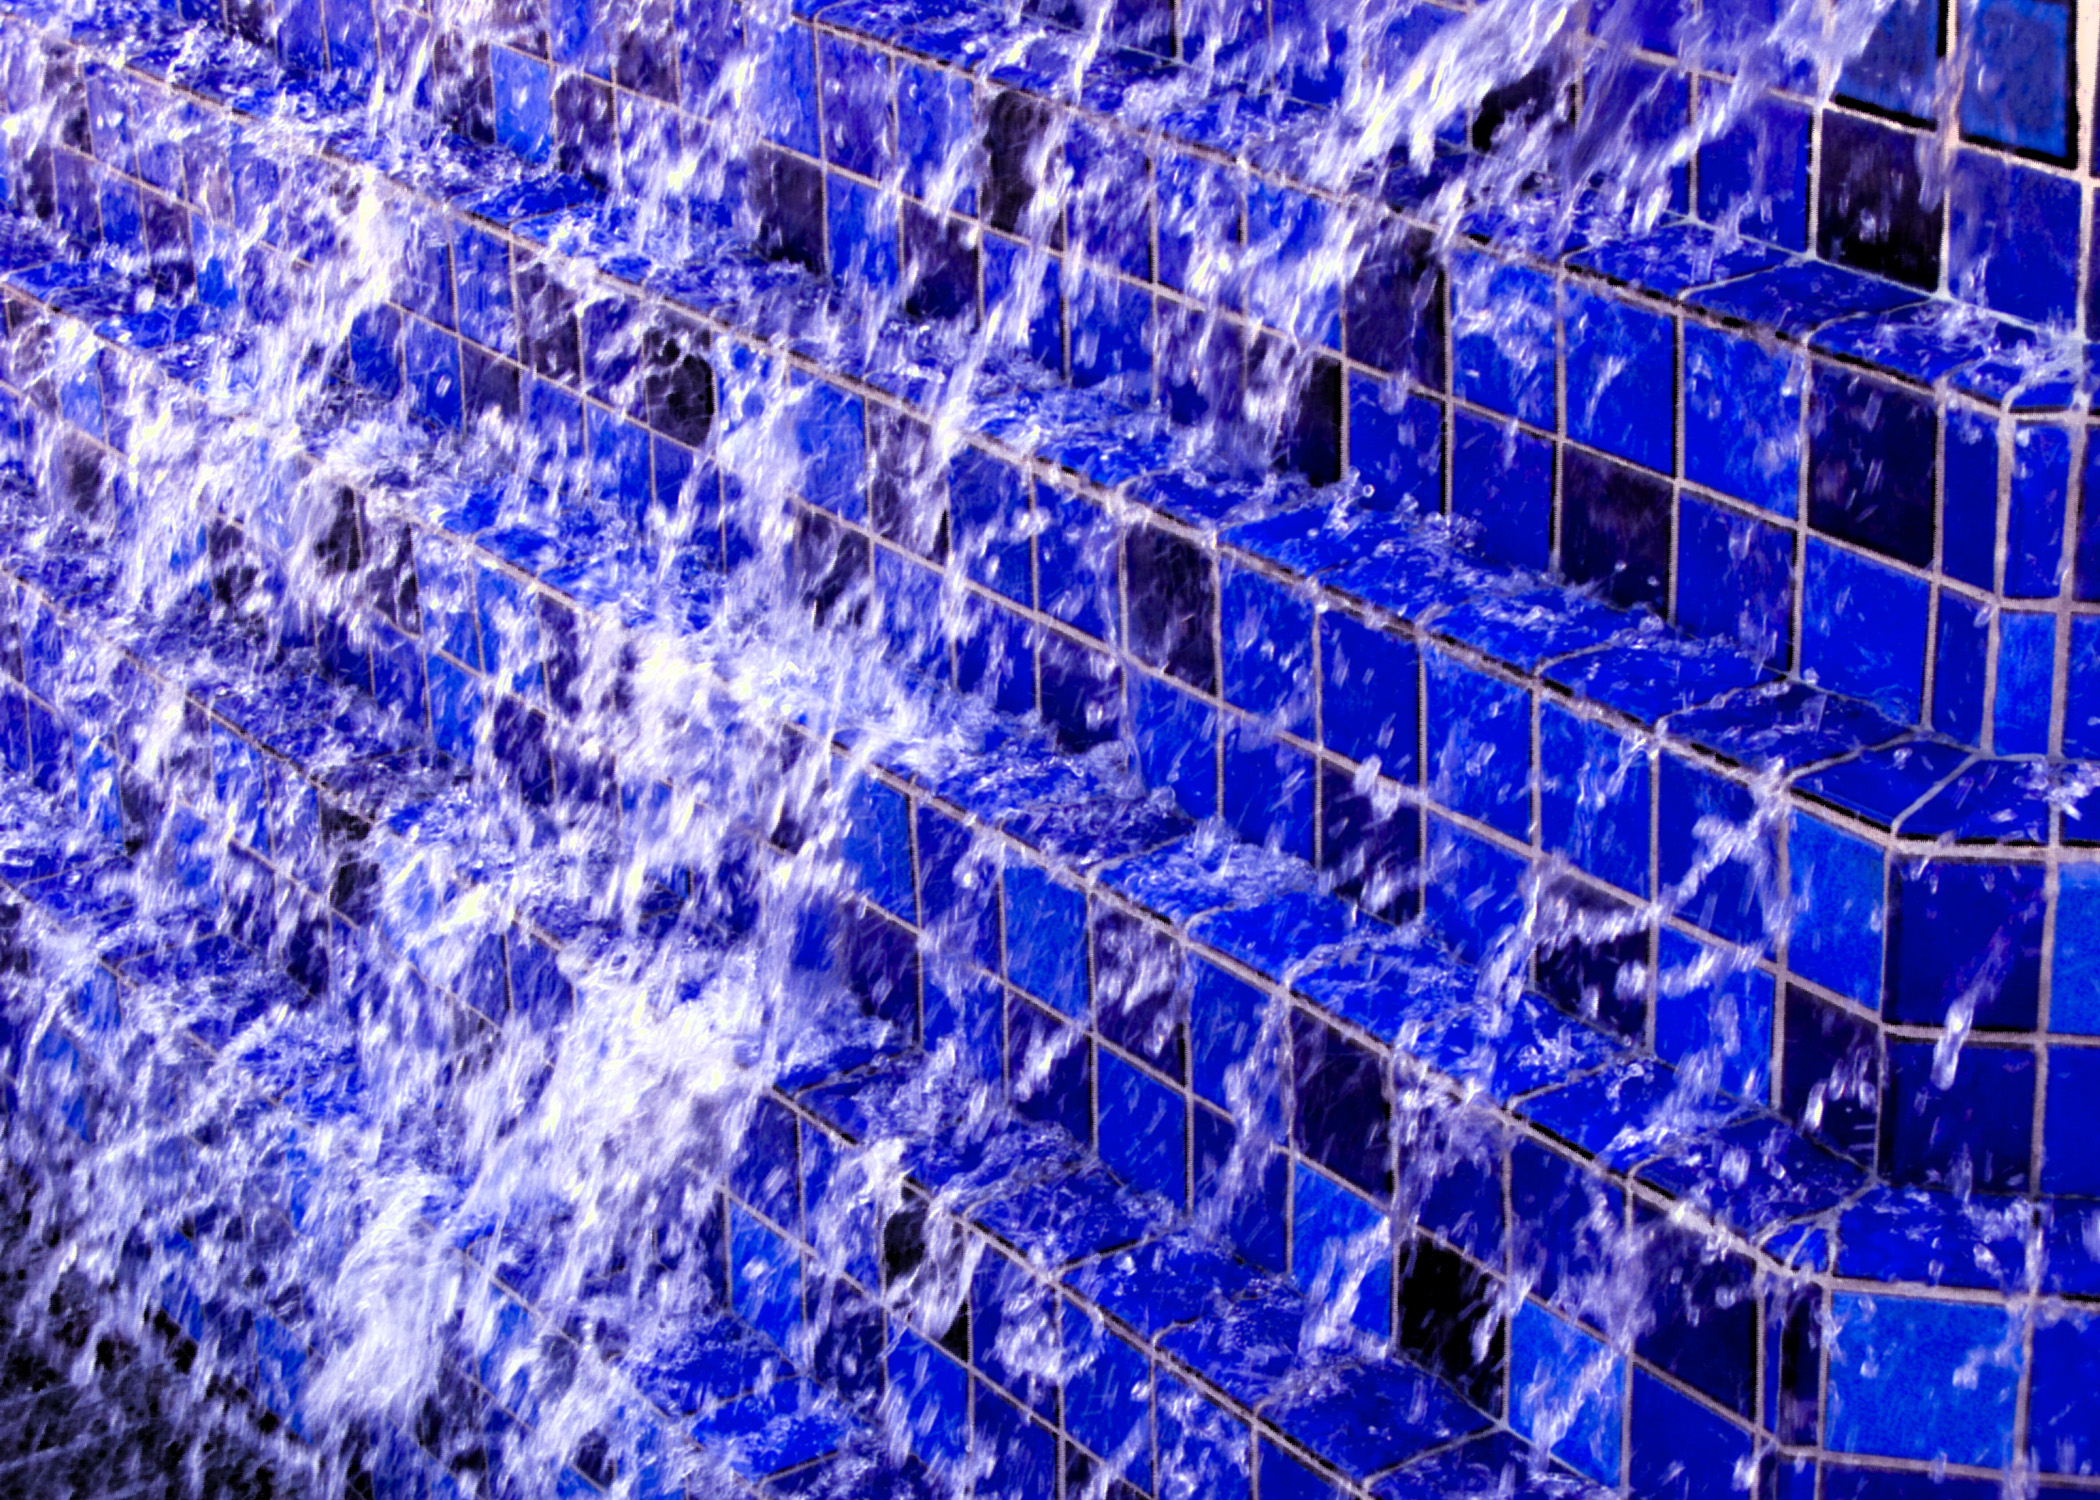
blue, electricity, sacramento